Self Reliance (political party)

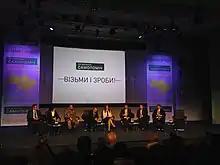
Self Reliance party conference in Kyiv in the lead up to the 2014 elections

On 28 February 2014, the party's leader Andriy Sadovyi, said Self Reliance would take part in the snap parliamentary elections scheduled for October 2014. In the Ukrainian parliamentary election Hanna Hopko headed the party list, followed by Donbas Battalion commander Semen Semenchenko, while Sadovyi obtained the 50th place. The party campaigned for local self-organisation and decentralisation. The party finished third in the election.